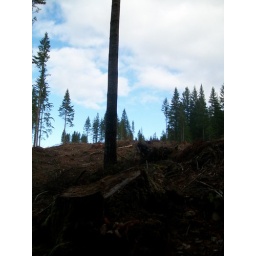
green mountain - 6 miles in my new danner boots!